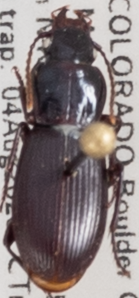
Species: Pterostichus restrictus
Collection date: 2020-08-04
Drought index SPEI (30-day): -1.69
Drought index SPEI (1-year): -1.13
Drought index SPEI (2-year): -0.9